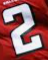
Number: 2